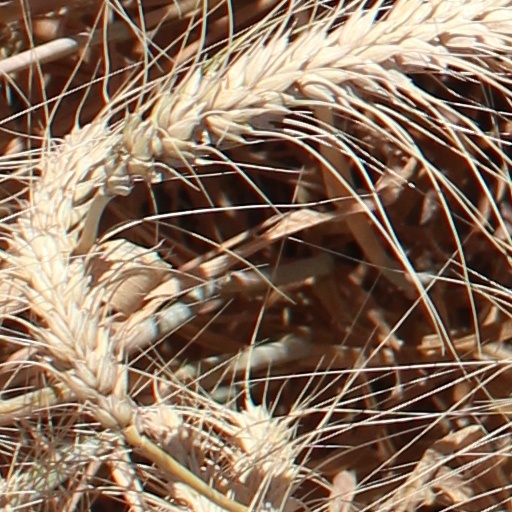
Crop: wheat